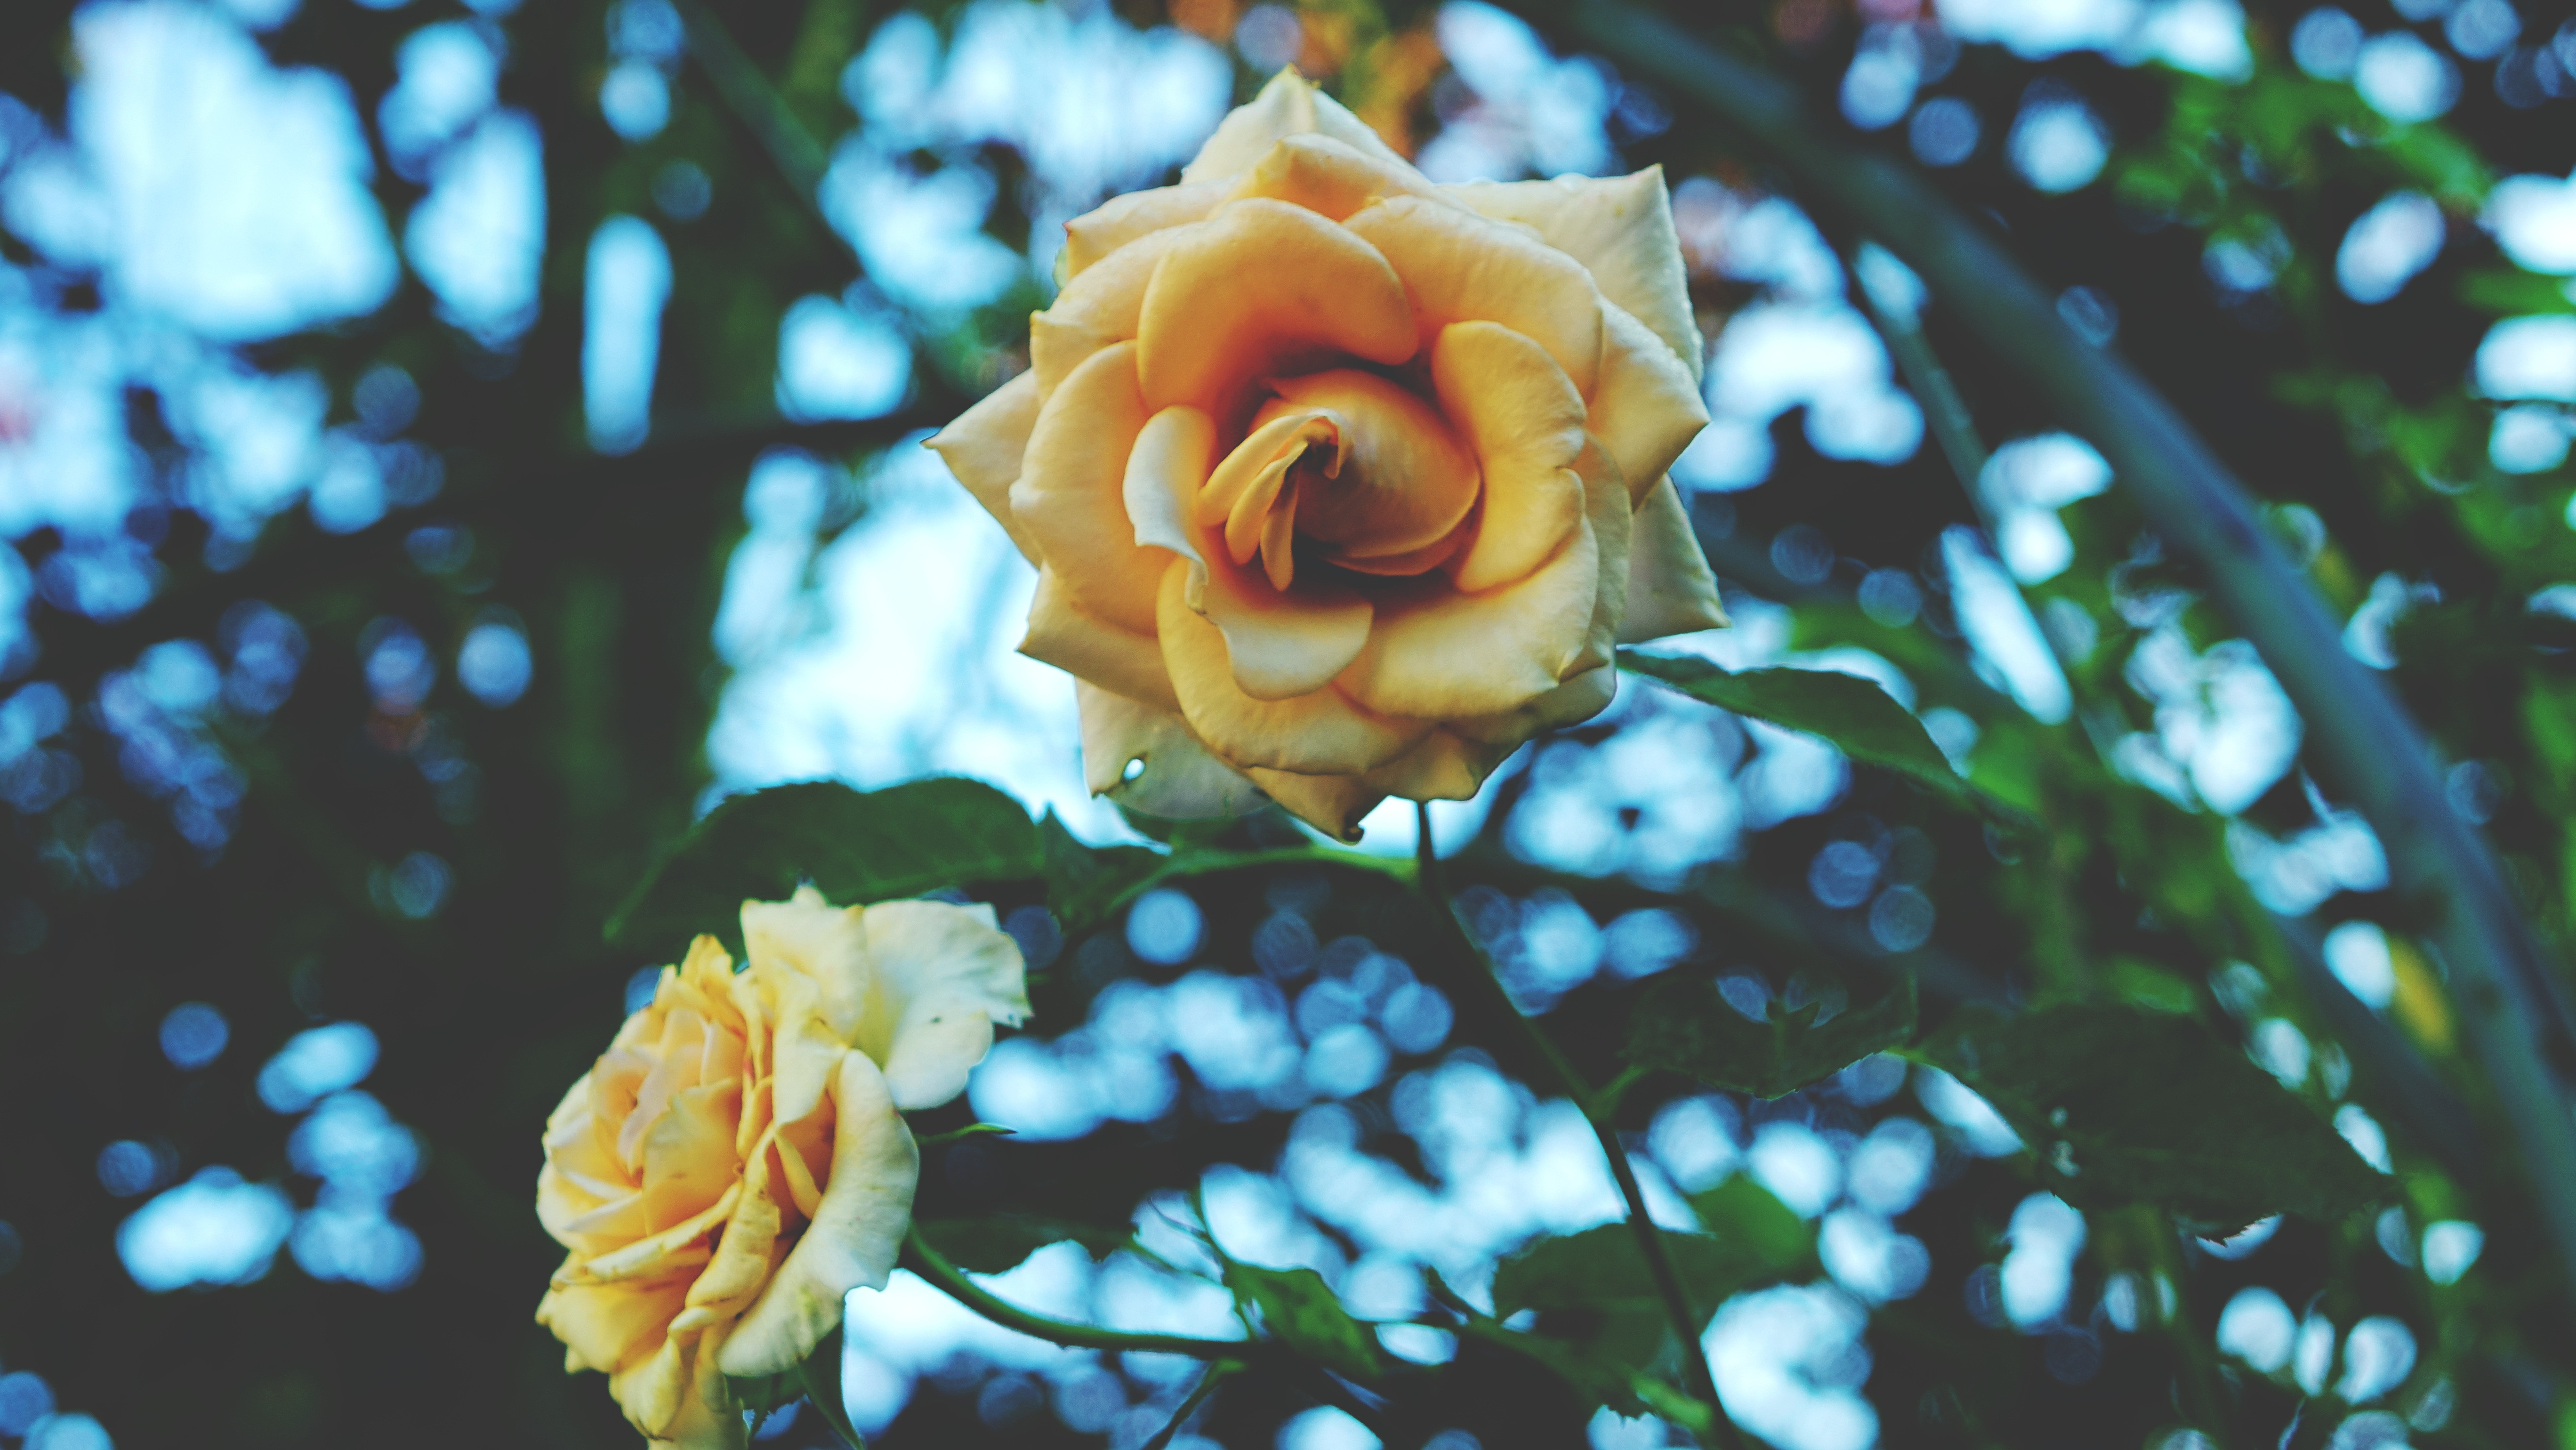
nature, branch, blossom, plant, leaf, flower, petal, rose, botany, yellow, flora, macro photography, flowering plant, rose family, land plant